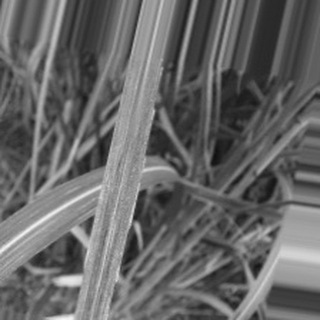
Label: sugarcane_bacterial_blight